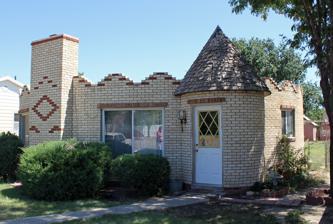
Building: Crow–Hightower House
Country: United States of America
Year built: 1952
Historic house in Colorado, United States United States historic place Crow–Hightower House U.S. National Register of Historic Places The house in 2013. Show map of Colorado Show map of the United States Location 909 Maine Street, Eads, Colorado Coordinates 38°29′00″N 102°46′53″W / 38.4832°N 102.7814°W / 38.4832; -102.7814 Built 1952 Built by Warren A. Portrey NRHP reference No. 13000605 Added to NRHP August 20, 2013 The Crow–Hightower House is a historic house located at 909 Maine Street in Eads, Colorado . It was listed on the National Register of Historic Places on August 20, 2013. Description and history It was deemed significant "for its representation of a circular plan Modern Movement /Novelty style dwelling. The style is reflected in the house's circular plan, conical entrance turret, roof crenelations, contrasting blond and red brick, and innovative interior layout. The house is a relatively rare example of the round form employed in a mid-twentieth century dwelling." References